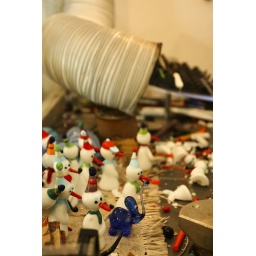
there the little blue elephant stood in the crowds of its glass companions